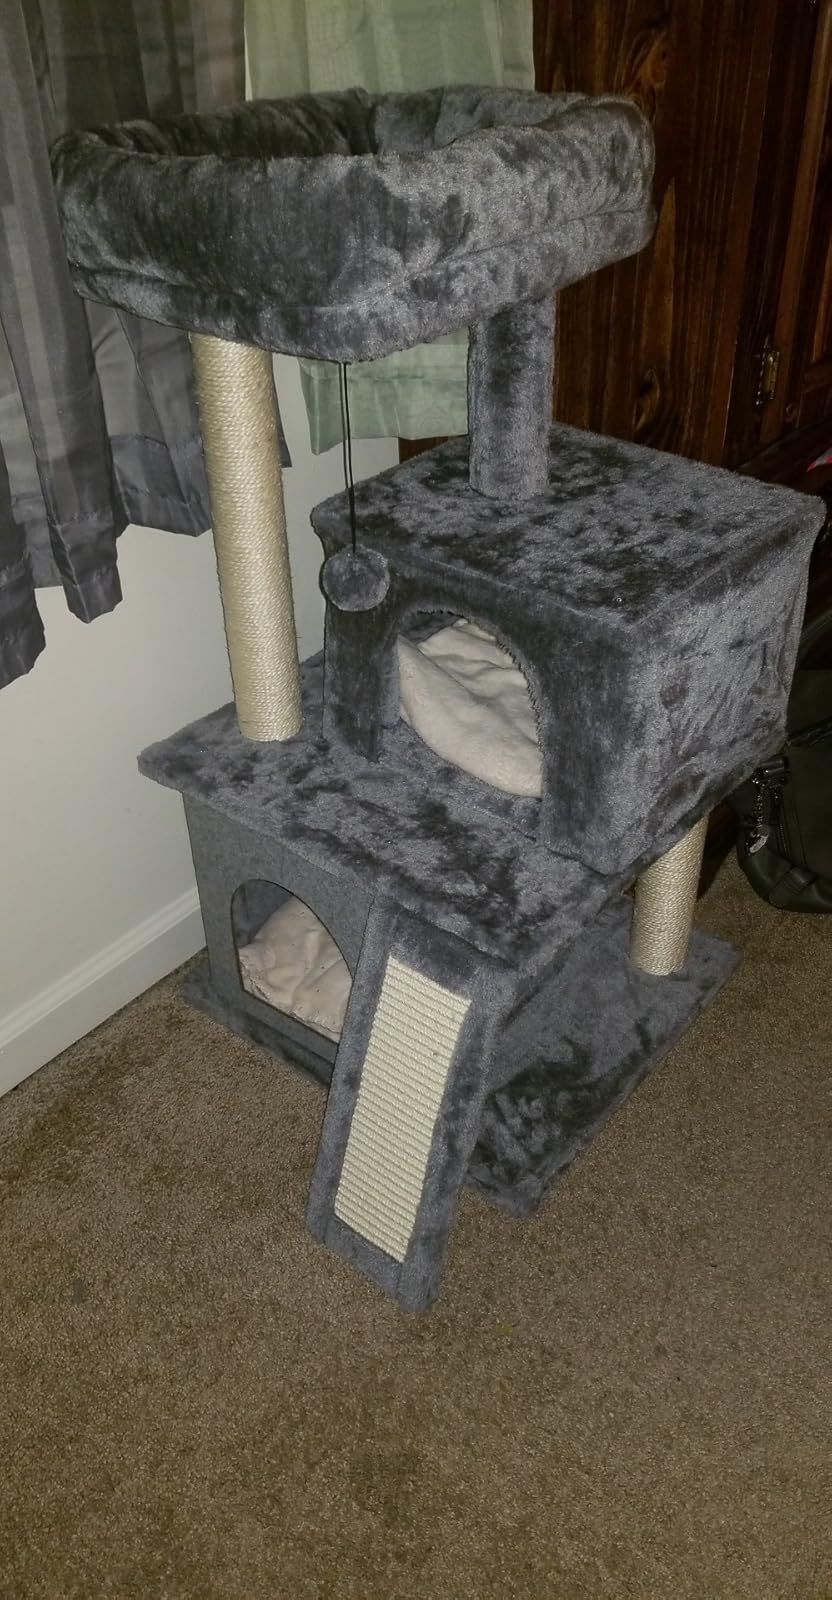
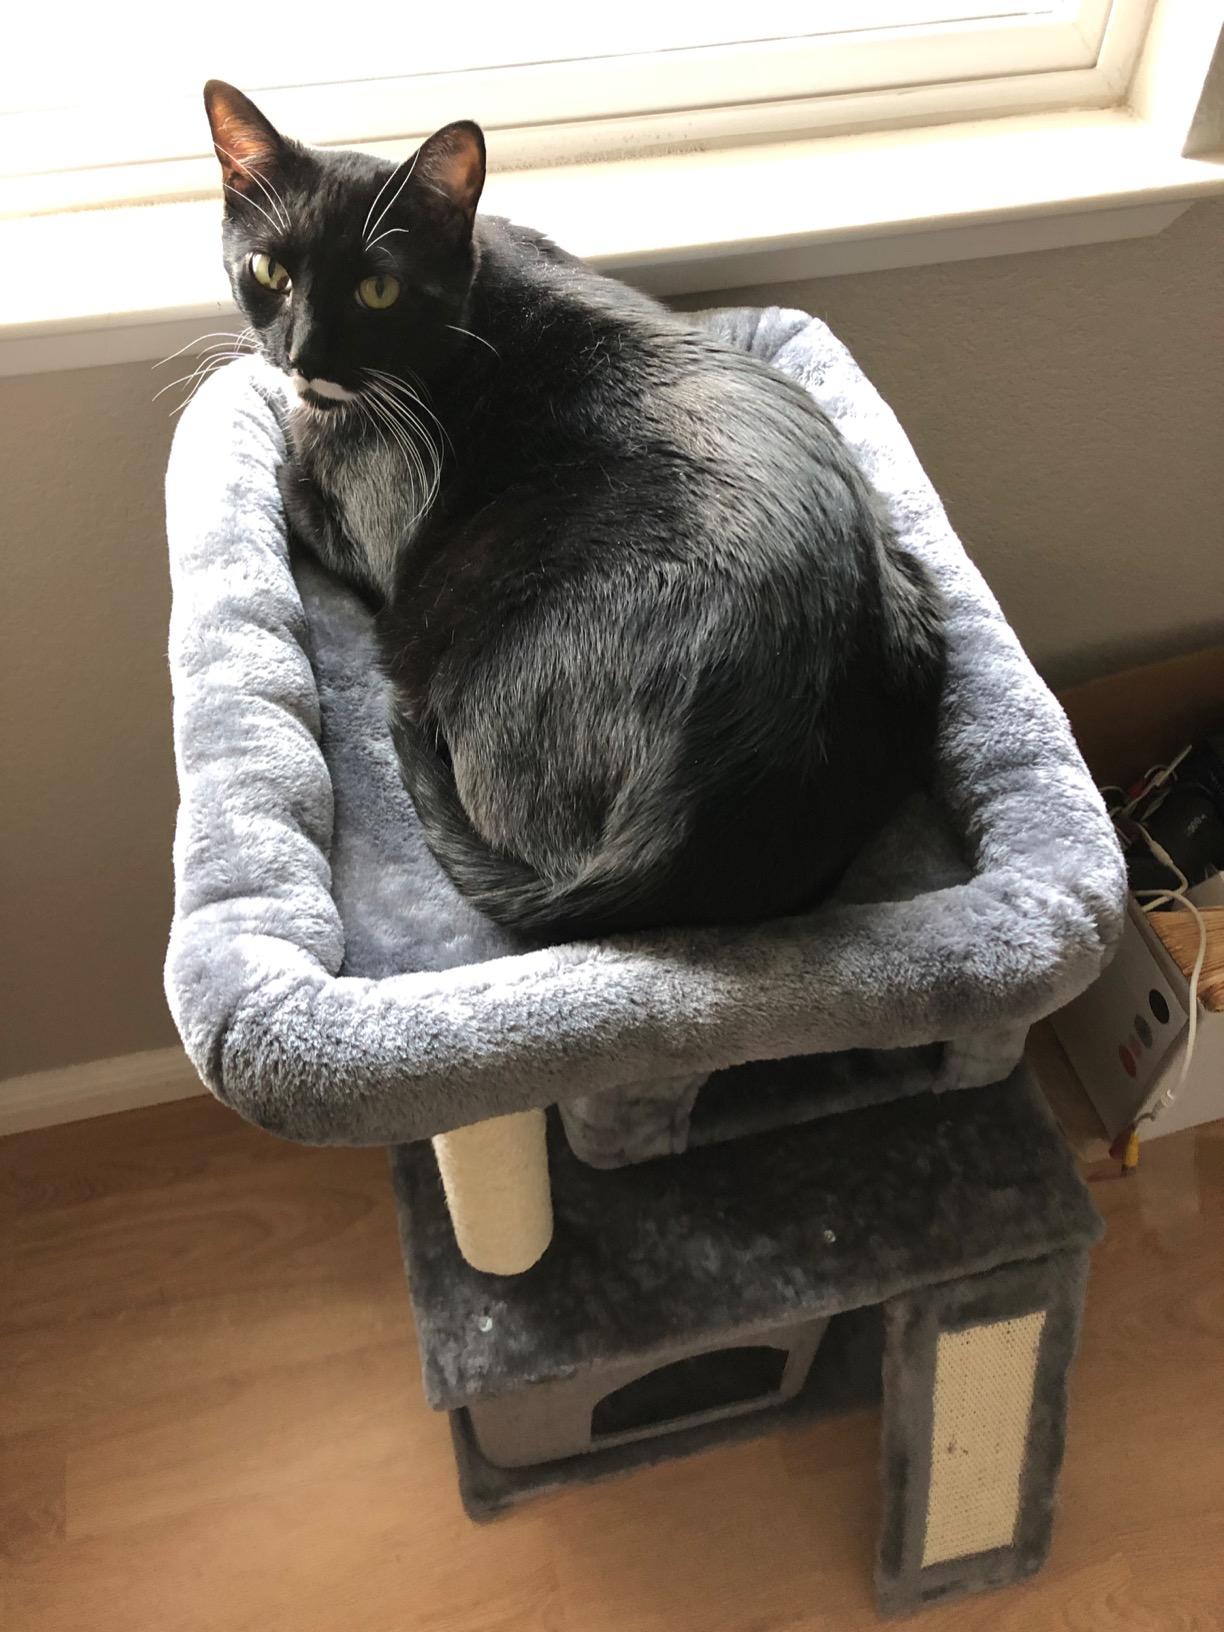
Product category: items_cat tree
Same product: yes